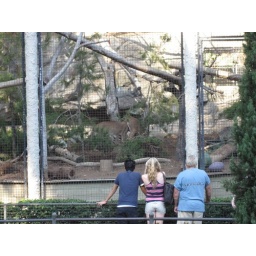
Mountain lions playing in the trees